List of conflicts in the Americas

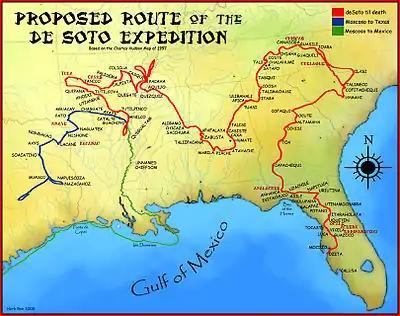
Hernando De Soto's expedition through the Southeast United States was the first major conflict between Europeans and Native Americans in the U.S. Thousands of natives were killed by the expedition, and the majority of the expedition including De Soto did not survive the journey.

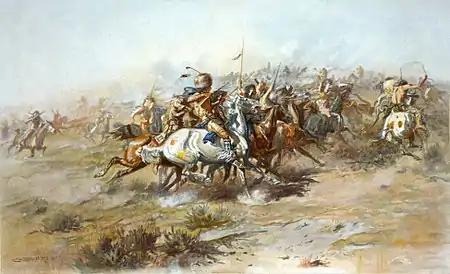
The Battle of Little Bighorn near the Little Bighorn river in the state a Montana. A confederation of Lakatoa and allied tribes defeated the U.S. 7th Cavalry Regiment. Part of the Great Sioux War which was an ultimately a victory of the U.S. Government. Painting is "The Custer Fight" by Charles Marion Russell.

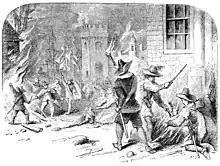
The Burning of Jamestown, Virginia by Bacon's Rebellion. Common Indentured Servants and African Slaves fought together against the government of Colonial Virginia. The Rebellion's failure caused a hardening of racial lines in Colonial English America.

This covers all conflicts in the 1600s that occurred between rival European Colonial Powers, or between Colonists and their Colonial Administration. This section does not include conflicts regarding Native Americans.